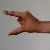
The image shows a hand gesture representing the letter 'Z' in Indian Sign Language.